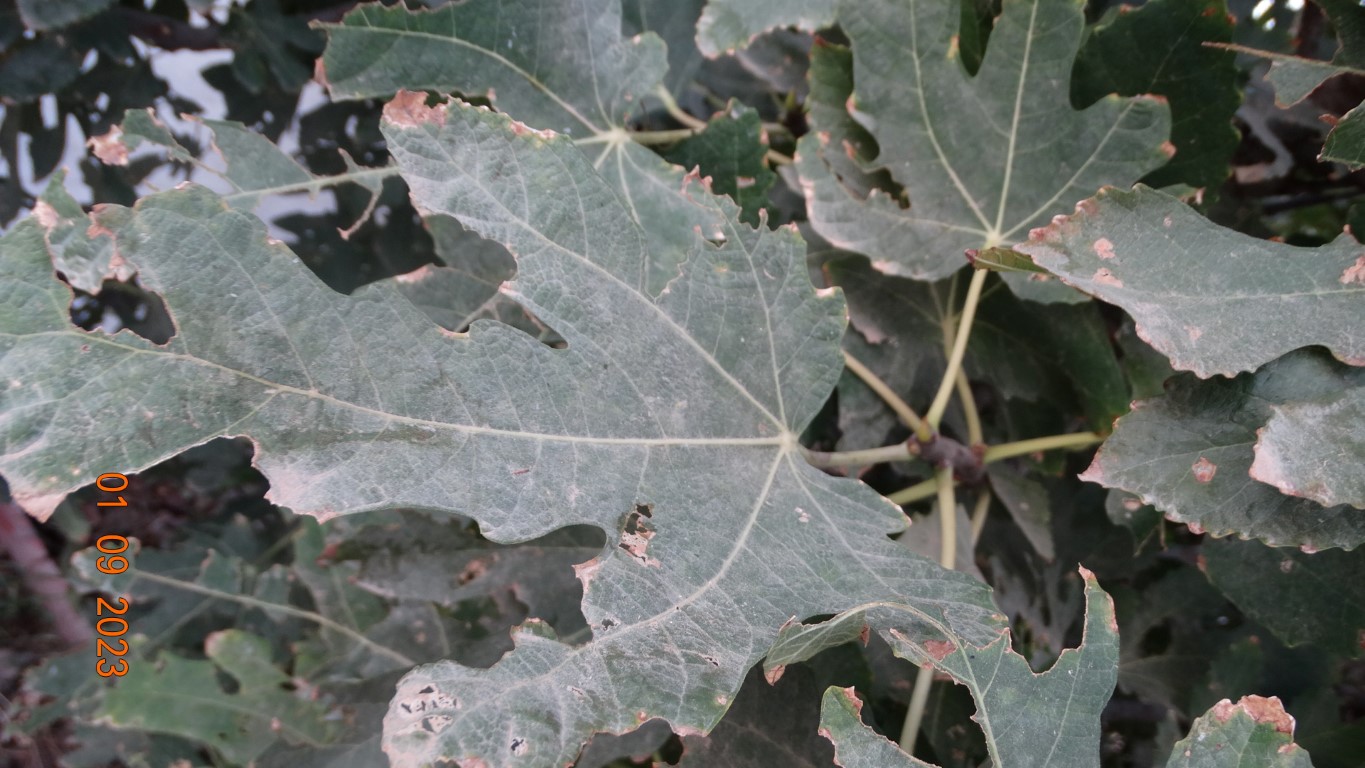
Label: infected